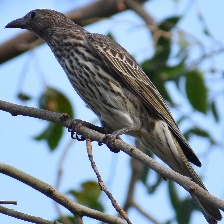
Species: AUSTRALASIAN FIGBIRD
Scientific name: SPHECOTHERES VIEILLOTI